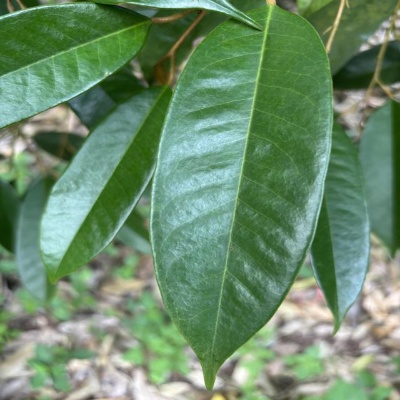
Label: Leaf_Healthy